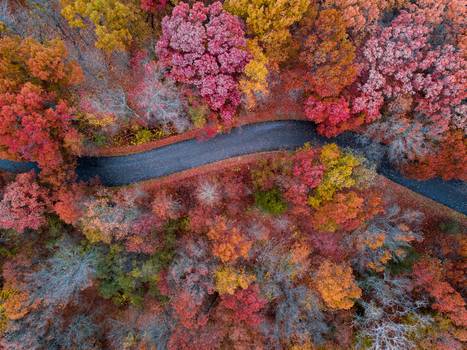
Label: No Watermark